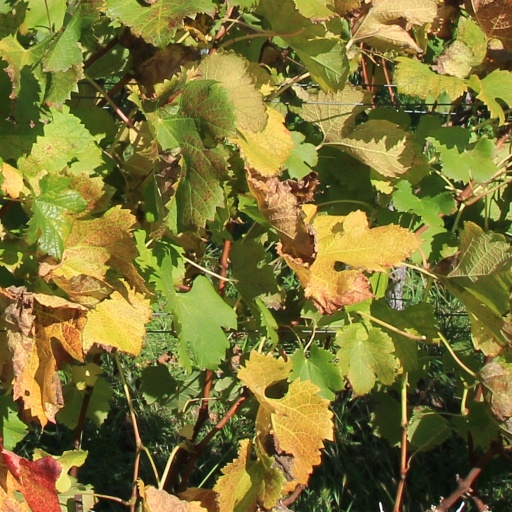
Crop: grape